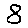
Label: 8